Mary Gould Almy

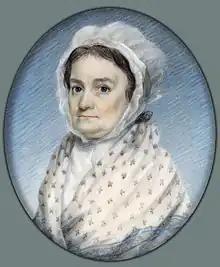
Miniature of Almy by Edward Greene Malbone

Mary Gould Almy (1735–1808) was a diarist during the American Revolution. She lived in Newport, Rhode Island, where she ran a boarding house. She kept a journal in 1778 documenting the events leading up to the Battle of Rhode Island. Though she had Loyalist views, her husband fought for the Continental Army.